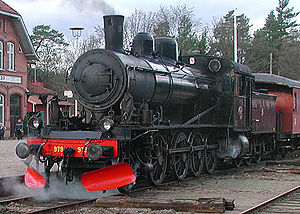
Veteranbane
Damplokomotiv på den Skånske veteranbane Skånska Järnvägar.
En veteranbane er en jernbane, hvor der ikke kører persontog i normal drift, men som i stedet bliver drevet som museumsbane med veterantog, dvs. tog der består af bevaret materiel, der ikke længere benyttes i daglig drift. Veterantog forekommer også på jernbaner i almindelig drift, blandet med den øvrige trafik. Fælles for både veteranbaner og veterantog er at de normalt kun kører på bestemte dage, ved særlige lejligheder og som særtog. I nogle tilfælde sker driften i tilknytning til et jernbanemuseum, mens der andre steder kan være stationer med et historisk miljø og inventar.